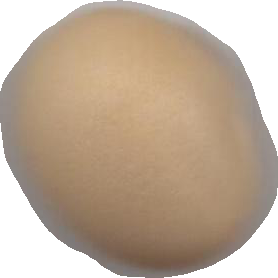
Variety: Grobogan